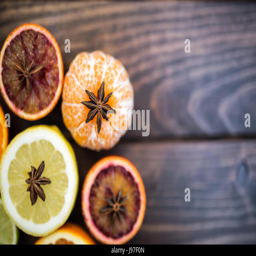
various citrus fruits sliced and placed on the wooden background